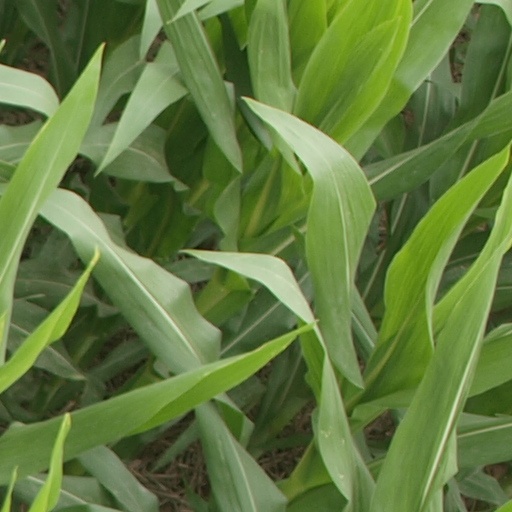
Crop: maize; corn